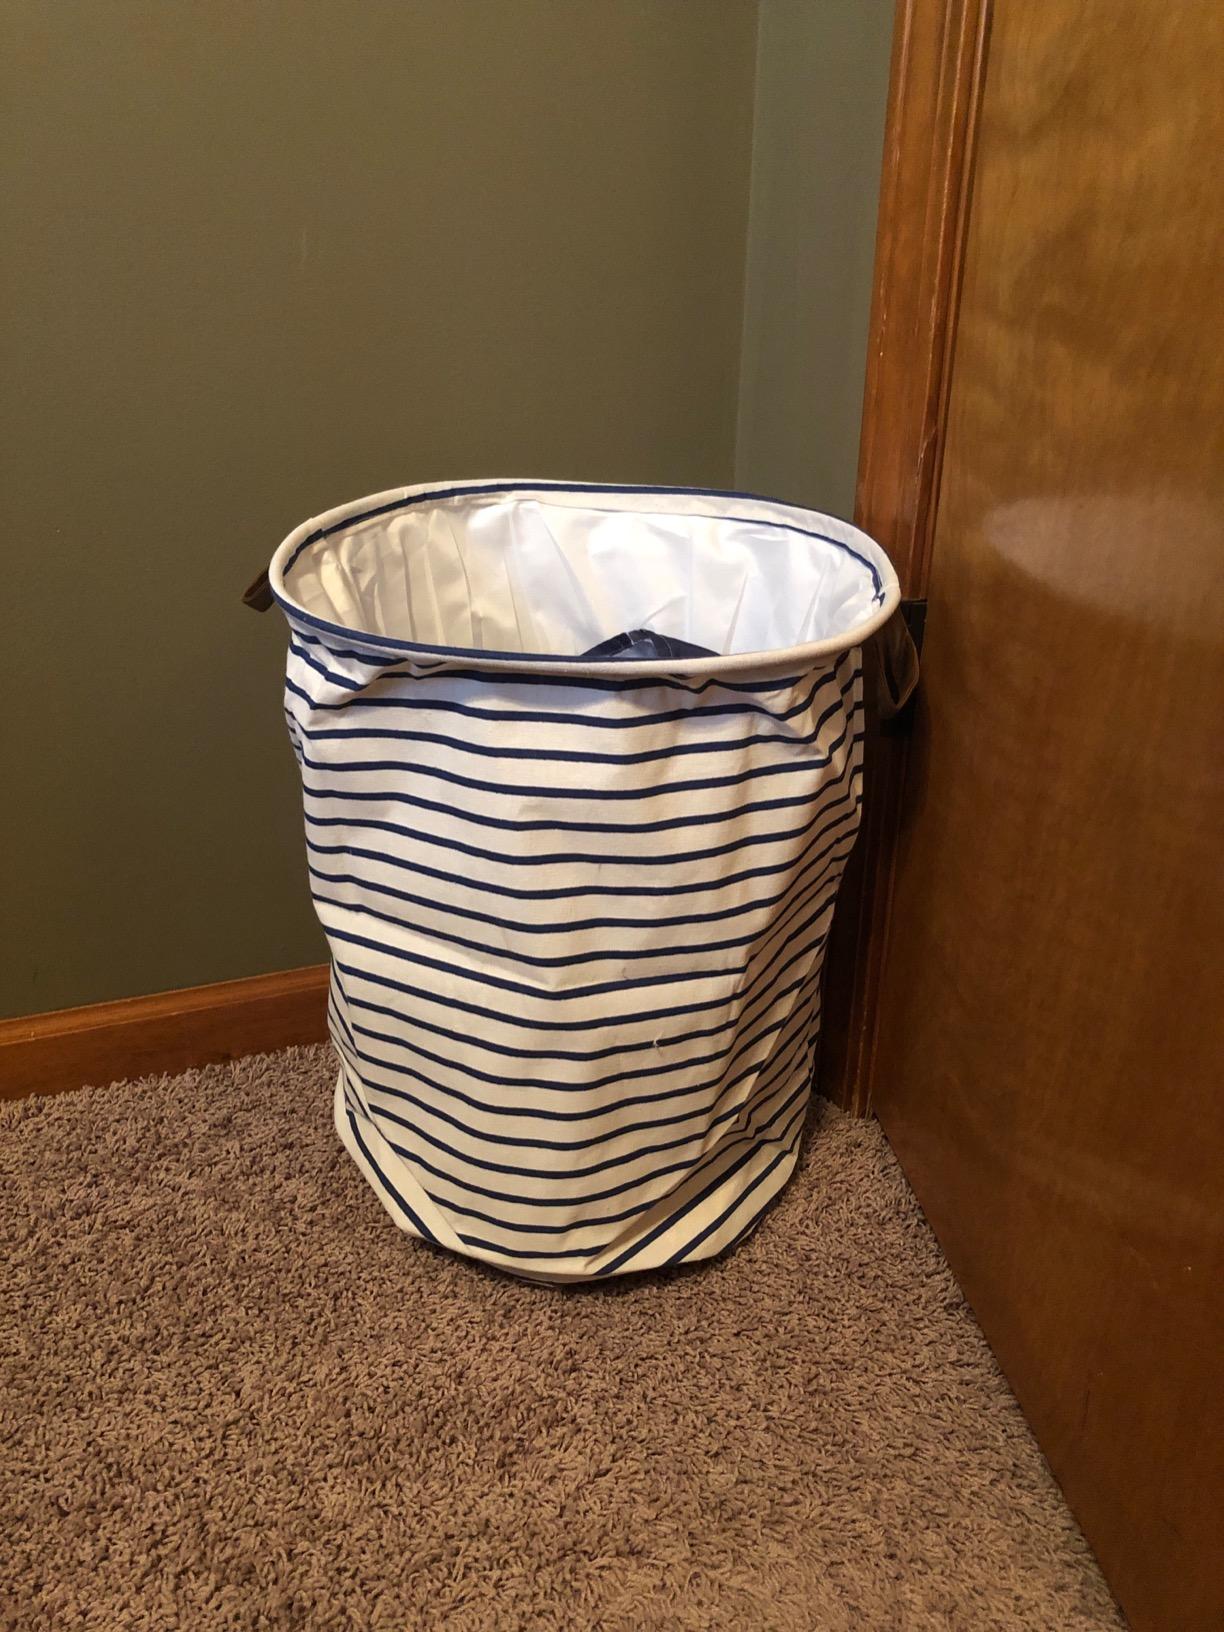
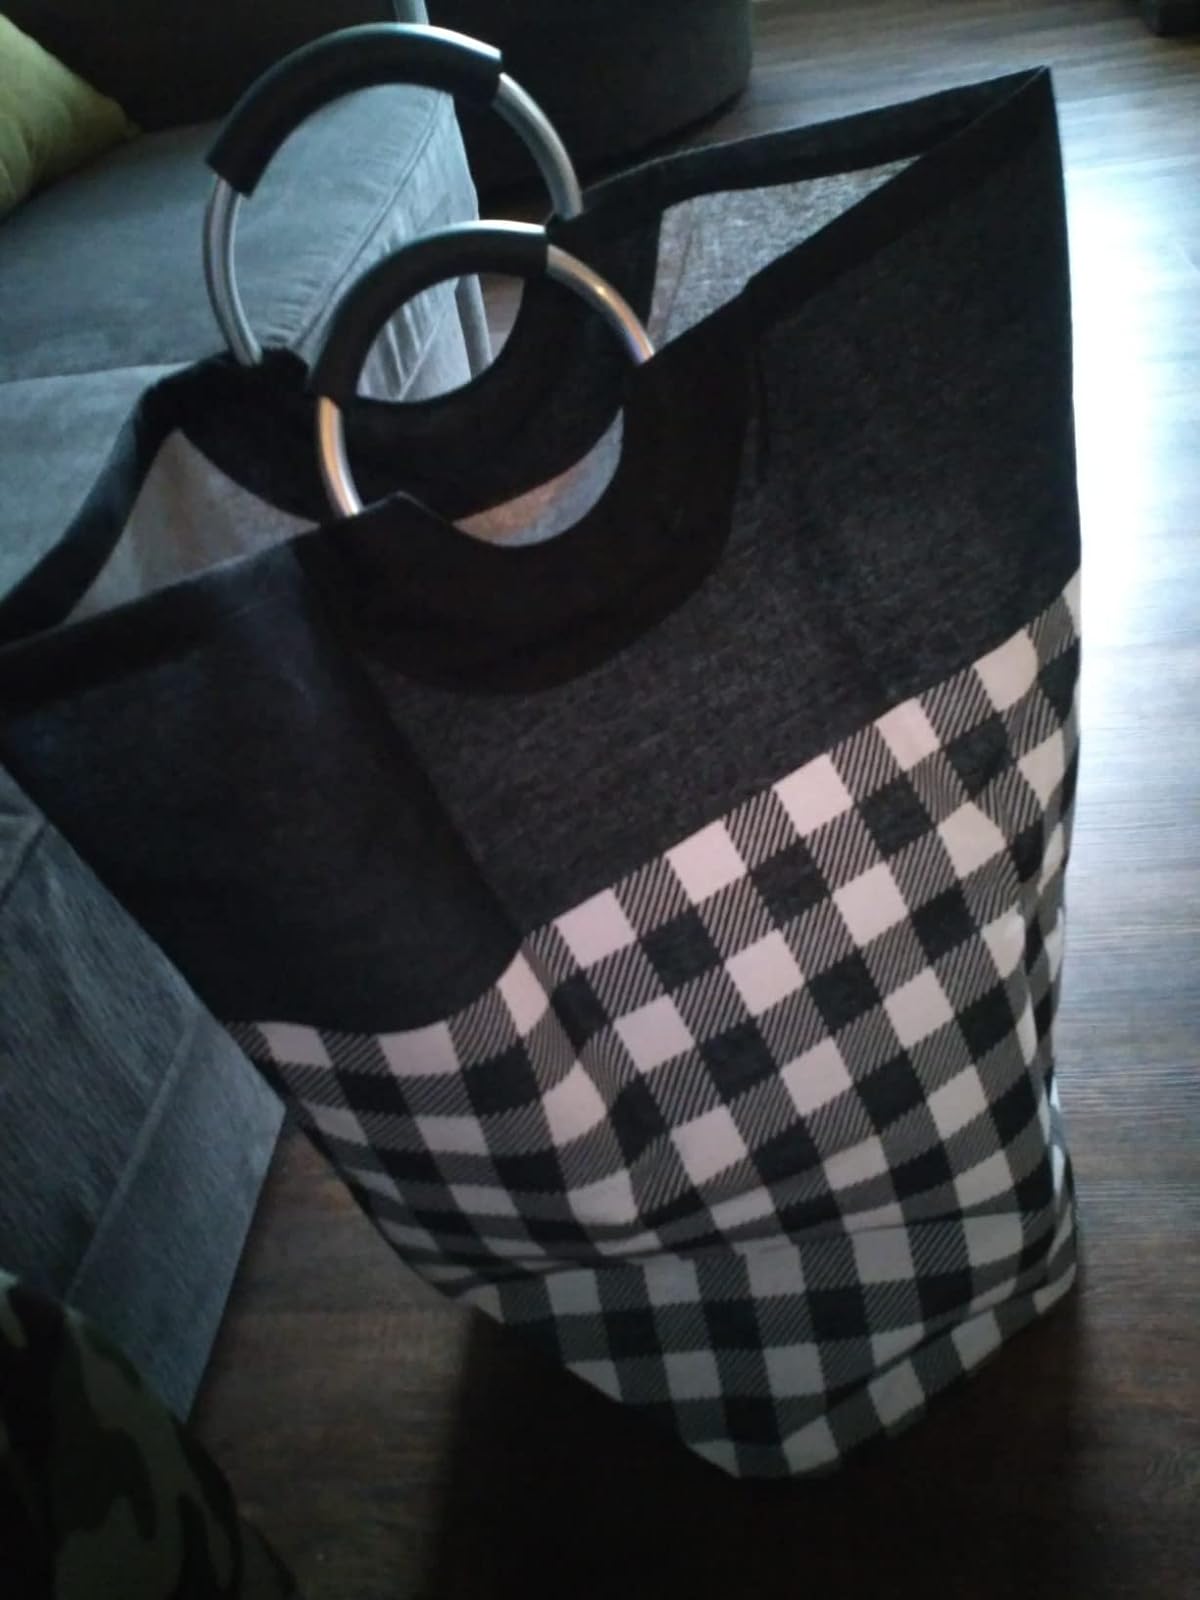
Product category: items_hamper
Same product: no